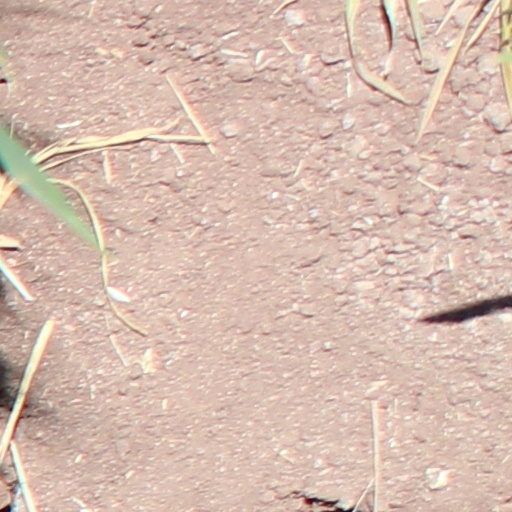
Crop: wheat